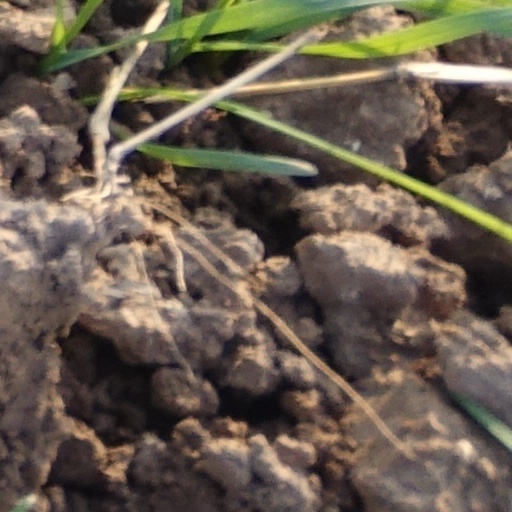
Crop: wheat